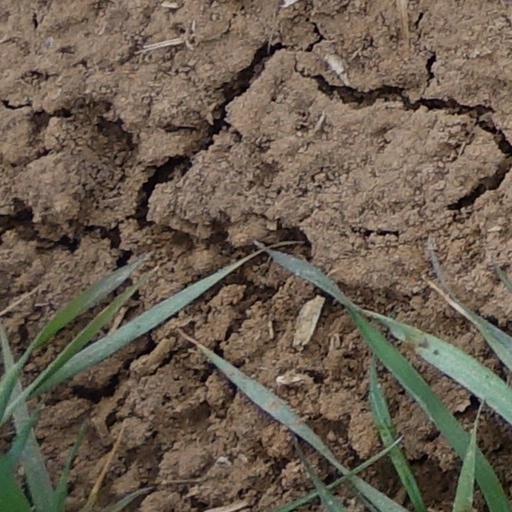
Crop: wheat